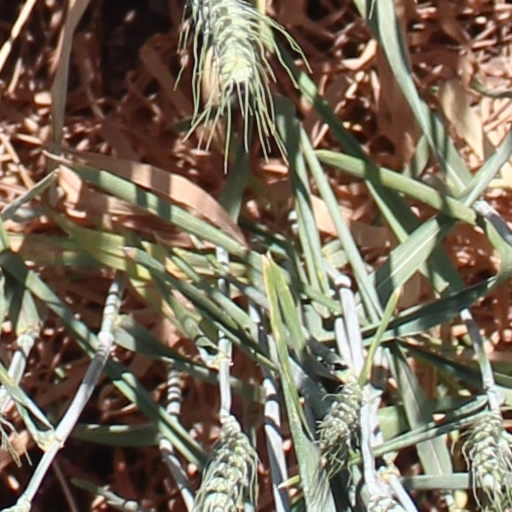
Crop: wheat